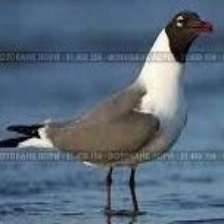
Species: LAUGHING GULL
Scientific name: LEUCOPHAEUS ATRICILLA